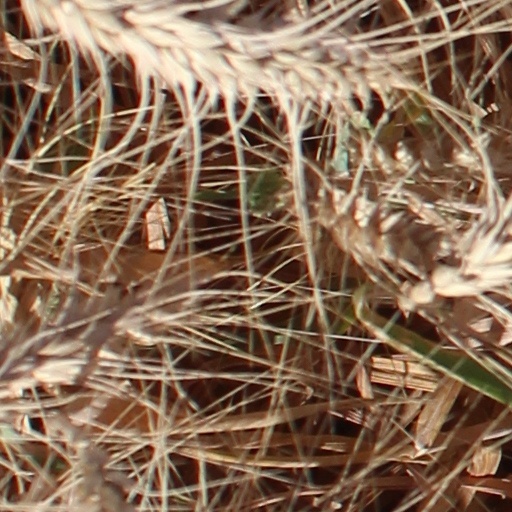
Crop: wheat